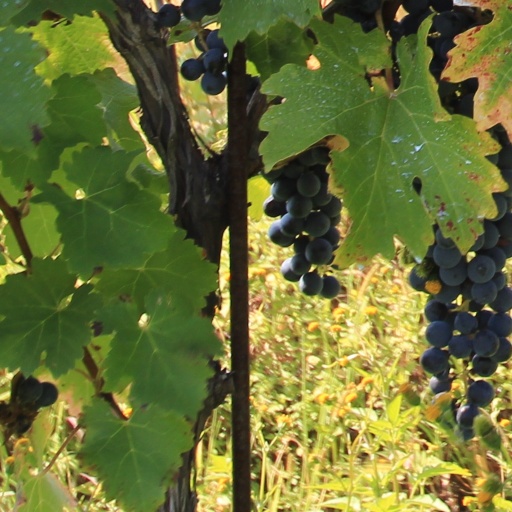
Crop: grape